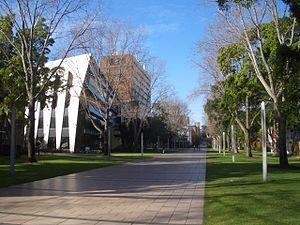
"L'université de Nouvelle-Galles du Sud est une université australienne située à Kensington, un faubourg de Sydney. Elle fait partie du ""Groupe des 8"" rassemblant plusieurs universités australiennes et elle est membre du réseau Universitas 21 des universités centrées sur la recherche.
Eastern Suburbs est une région métropolitaine directement à l'est et au sud-est du Sydney Central Business District en Nouvelle-Galles du Sud, Australie.